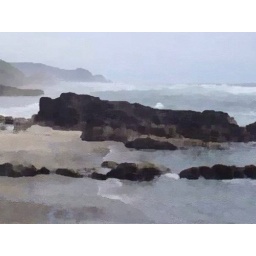
Oregon coast near Yachats. iPad, ArtCamera, Brushes, and Iris apps, home made stylus.